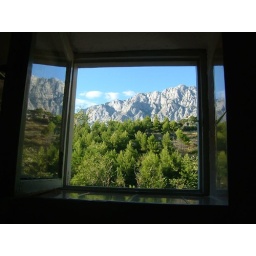
the view from the bathroom window in Makarska